Harris–Poindexter House and Store

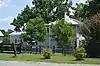
Harris-Poindexter House from the west

Harris–Poindexter House and Store is a historic home, store, and farm complex located at Mineral, Louisa County, Virginia. The house was built about 1837, and is a two-story, three-bay, frame farmhouse in the Greek Revival style. The store was built about 1865, and is one-story frame building. Also on the property are a contributing smokehouse (c. 1893), tenant house (Doll House) (c. 1930), and a variety of early- to mid-20th century farm related outbuildings, and a late-19th century grist mill.